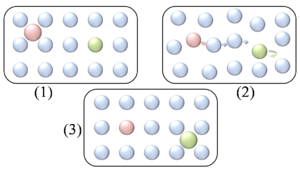
En science des matériaux, la diffusion de surface ou diffusion superficielle est un phénomène impliquant le déplacement d'adatomes, de molécules, et d'agrégats atomiques sur la surface de matériaux solides. Les mécanismes par lesquels cette diffusion s'effectue ont une certaine importance, car ils conditionnent le développement de matériaux ayant des propriétés intéressantes.